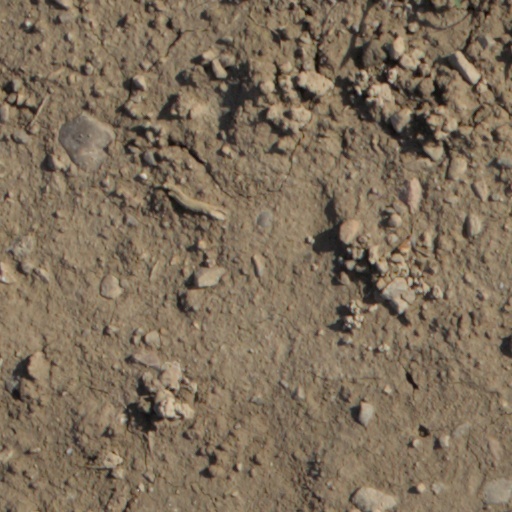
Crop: wheat